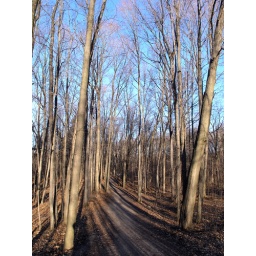
Blue sky this morning for my walk through the forest and around Loafers Lake.I'll be back later for visits... 8^)